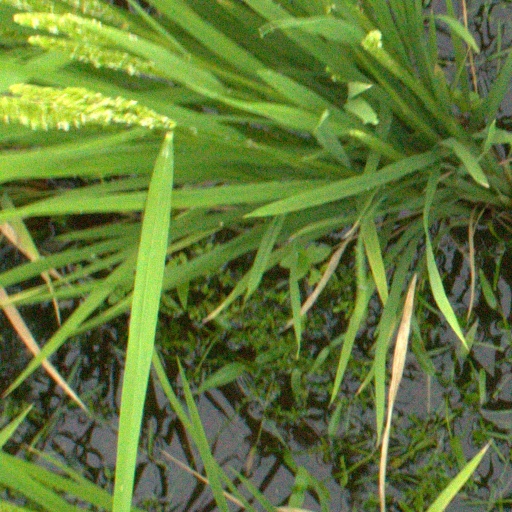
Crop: rice